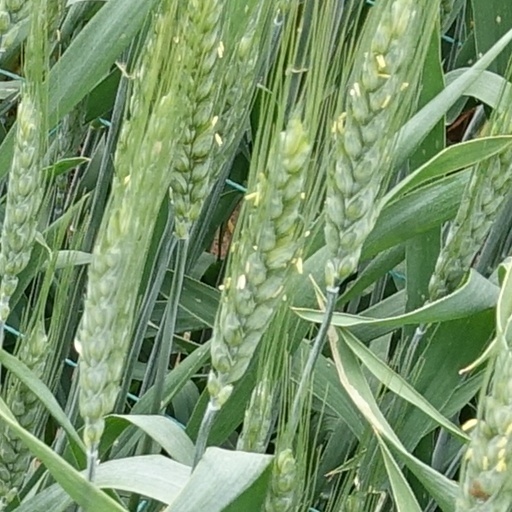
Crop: wheat